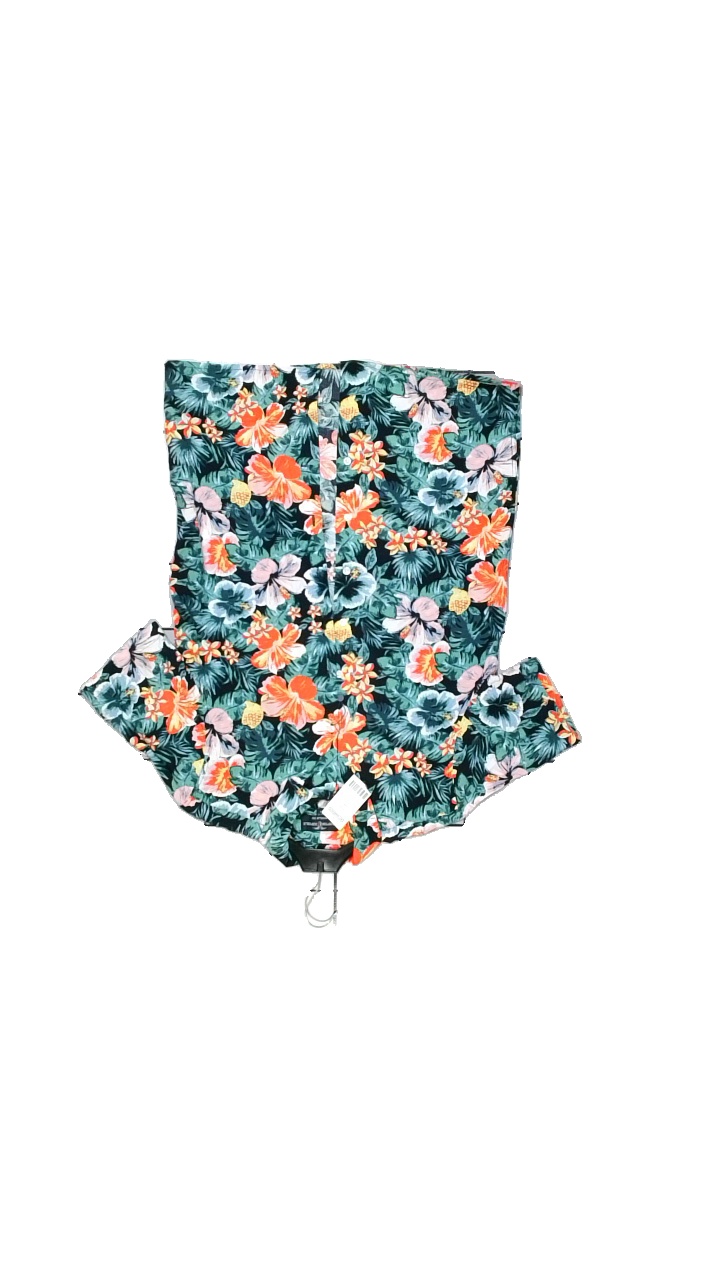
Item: Shirt (Men)
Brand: Hamton Republic (kappahl)
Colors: Green, Orange, Pink, Yellow, Red, Multicolor
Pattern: Floral print
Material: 100% Viscose
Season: Summer
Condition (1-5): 4
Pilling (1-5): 3
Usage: Reuse
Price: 50-100